Tom Jackson (American football, born 1951)

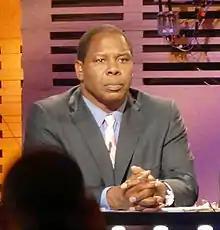
Jackson at the 2010 NFL draft

Thomas Louie Jackson, also referred to as "TJ" or "Tommy", (born April 4, 1951) is an American sports commentator and former professional football player. He played as a linebacker for the Denver Broncos of the National Football League (NFL) from 1973 to 1986. He was a member of Denver's "Orange Crush Defense" and helped lead the Broncos to the AFC Championship in and . After his playing career ended, he enjoyed a successful 29-year run as an NFL analyst for ESPN. He was given the Pete Rozelle Award for excellence in broadcasting by the Pro Football Hall of Fame in 2015.